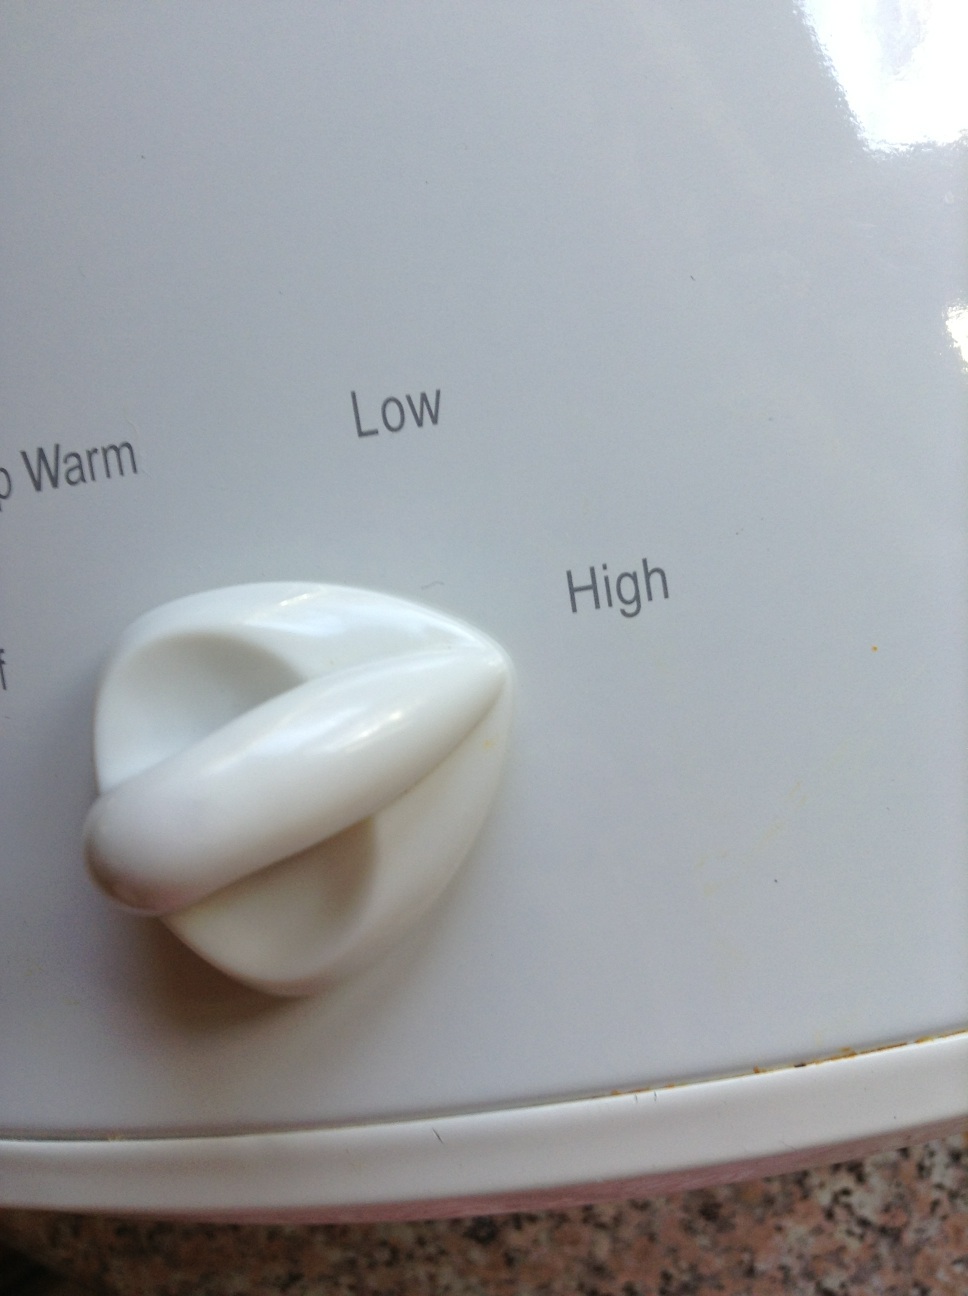Question: Is this crock pot set on high?
Answer: yes